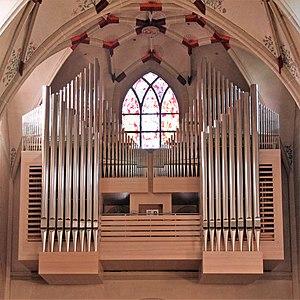
La Basilique Saint-Castor est la plus ancienne église de Coblence. Dédiée à Castor de Karden, elle est située derrière le Deutsches Eck. Sur le parvis de la basilique, se trouve la fontaine de Castor de l'époque napoléonienne.